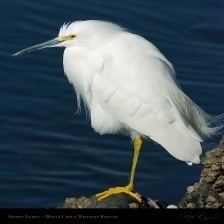
Species: SNOWY EGRET
Scientific name: EGRETTA THULA